Lilit Galojan

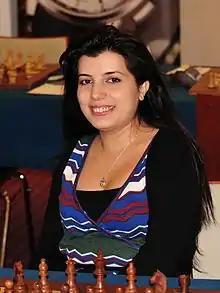
Lilit Galojan at the European Chess Team Championship, Warsaw 2013

Lilit Galojan (born 17 June 1983) is an Armenian Woman Grandmaster since 2009 and International Master since 2010. She is a two-time Armenian Women Chess Champion.